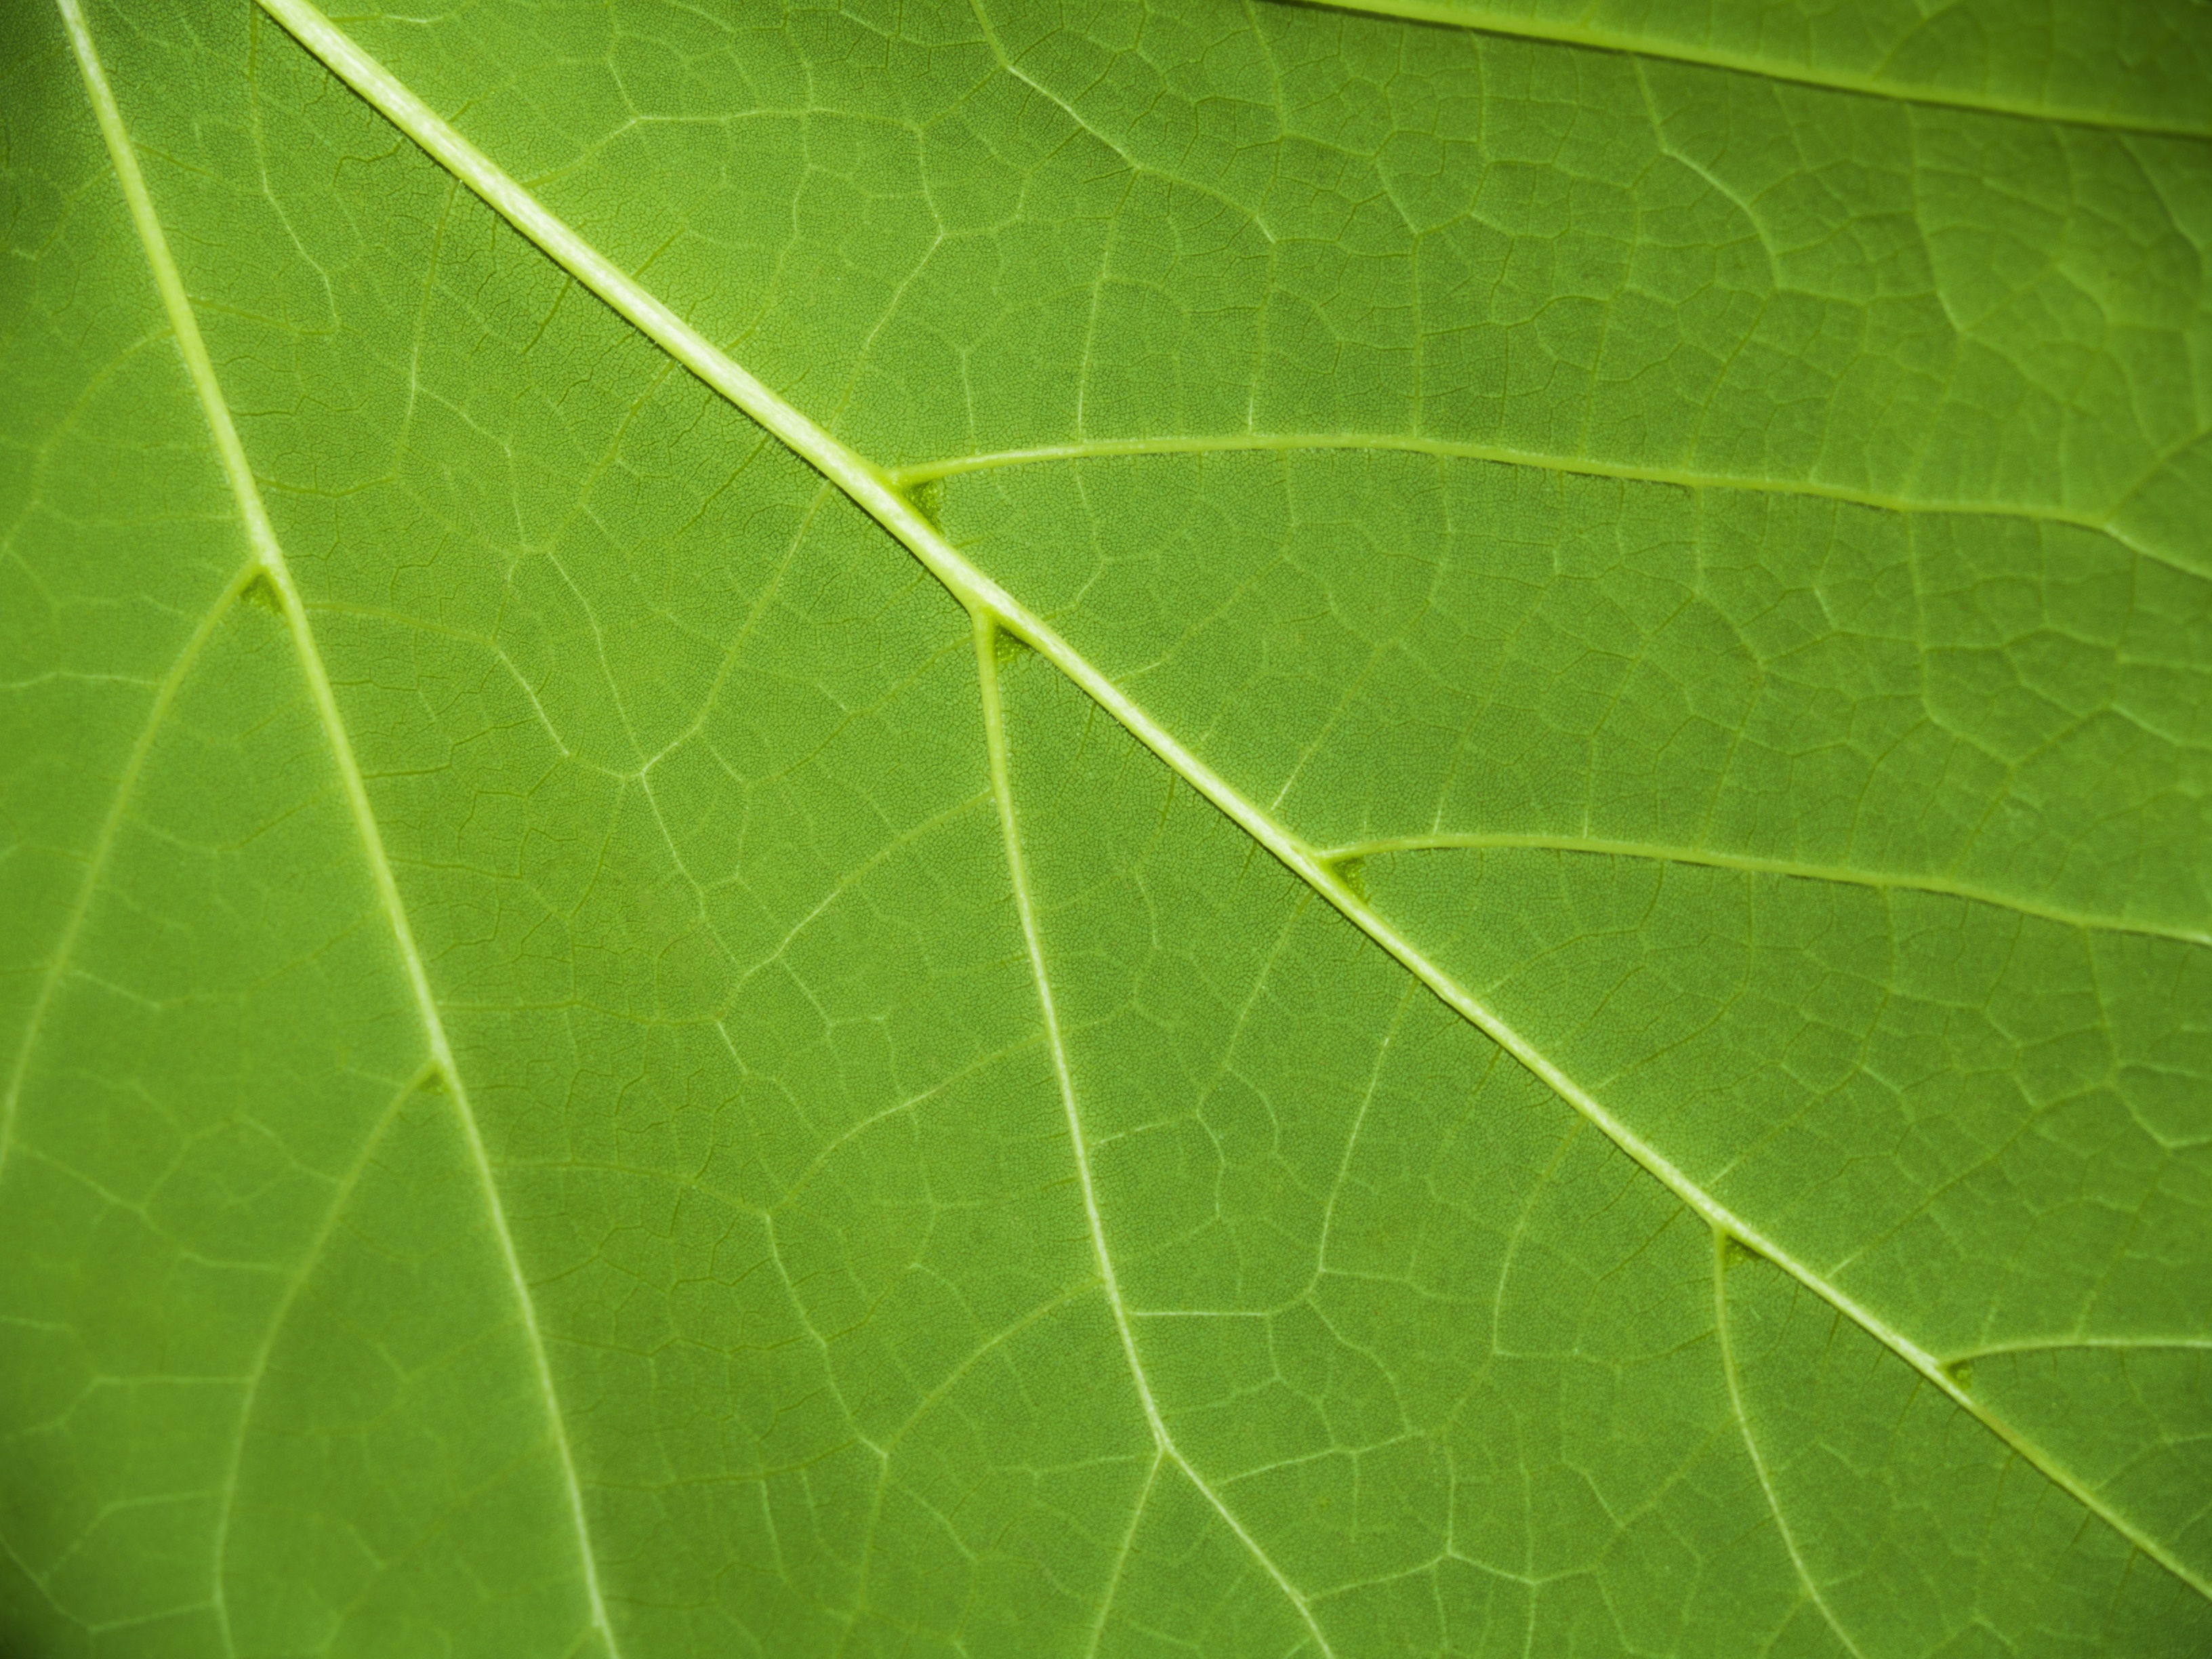
tree, nature, plant, leaf, flower, green, soil, botany, annual plant, plant stem, land plant, plant pathology